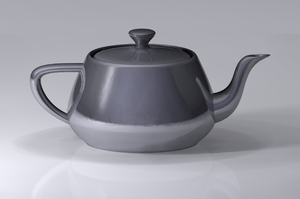
Utah teapot
En moderne gengivelse af en Utah teapot.
Utah teapot eller Newell teapot er en 3D-computermodel, der er blevet en indforstået vittighed indenfor computer-grafiker kredse. Utah teapot er en matematisk model af en almindelig tepotte med forholdsvis almindeligt udseende, der fremstår cylinderisk og delvis konveks.